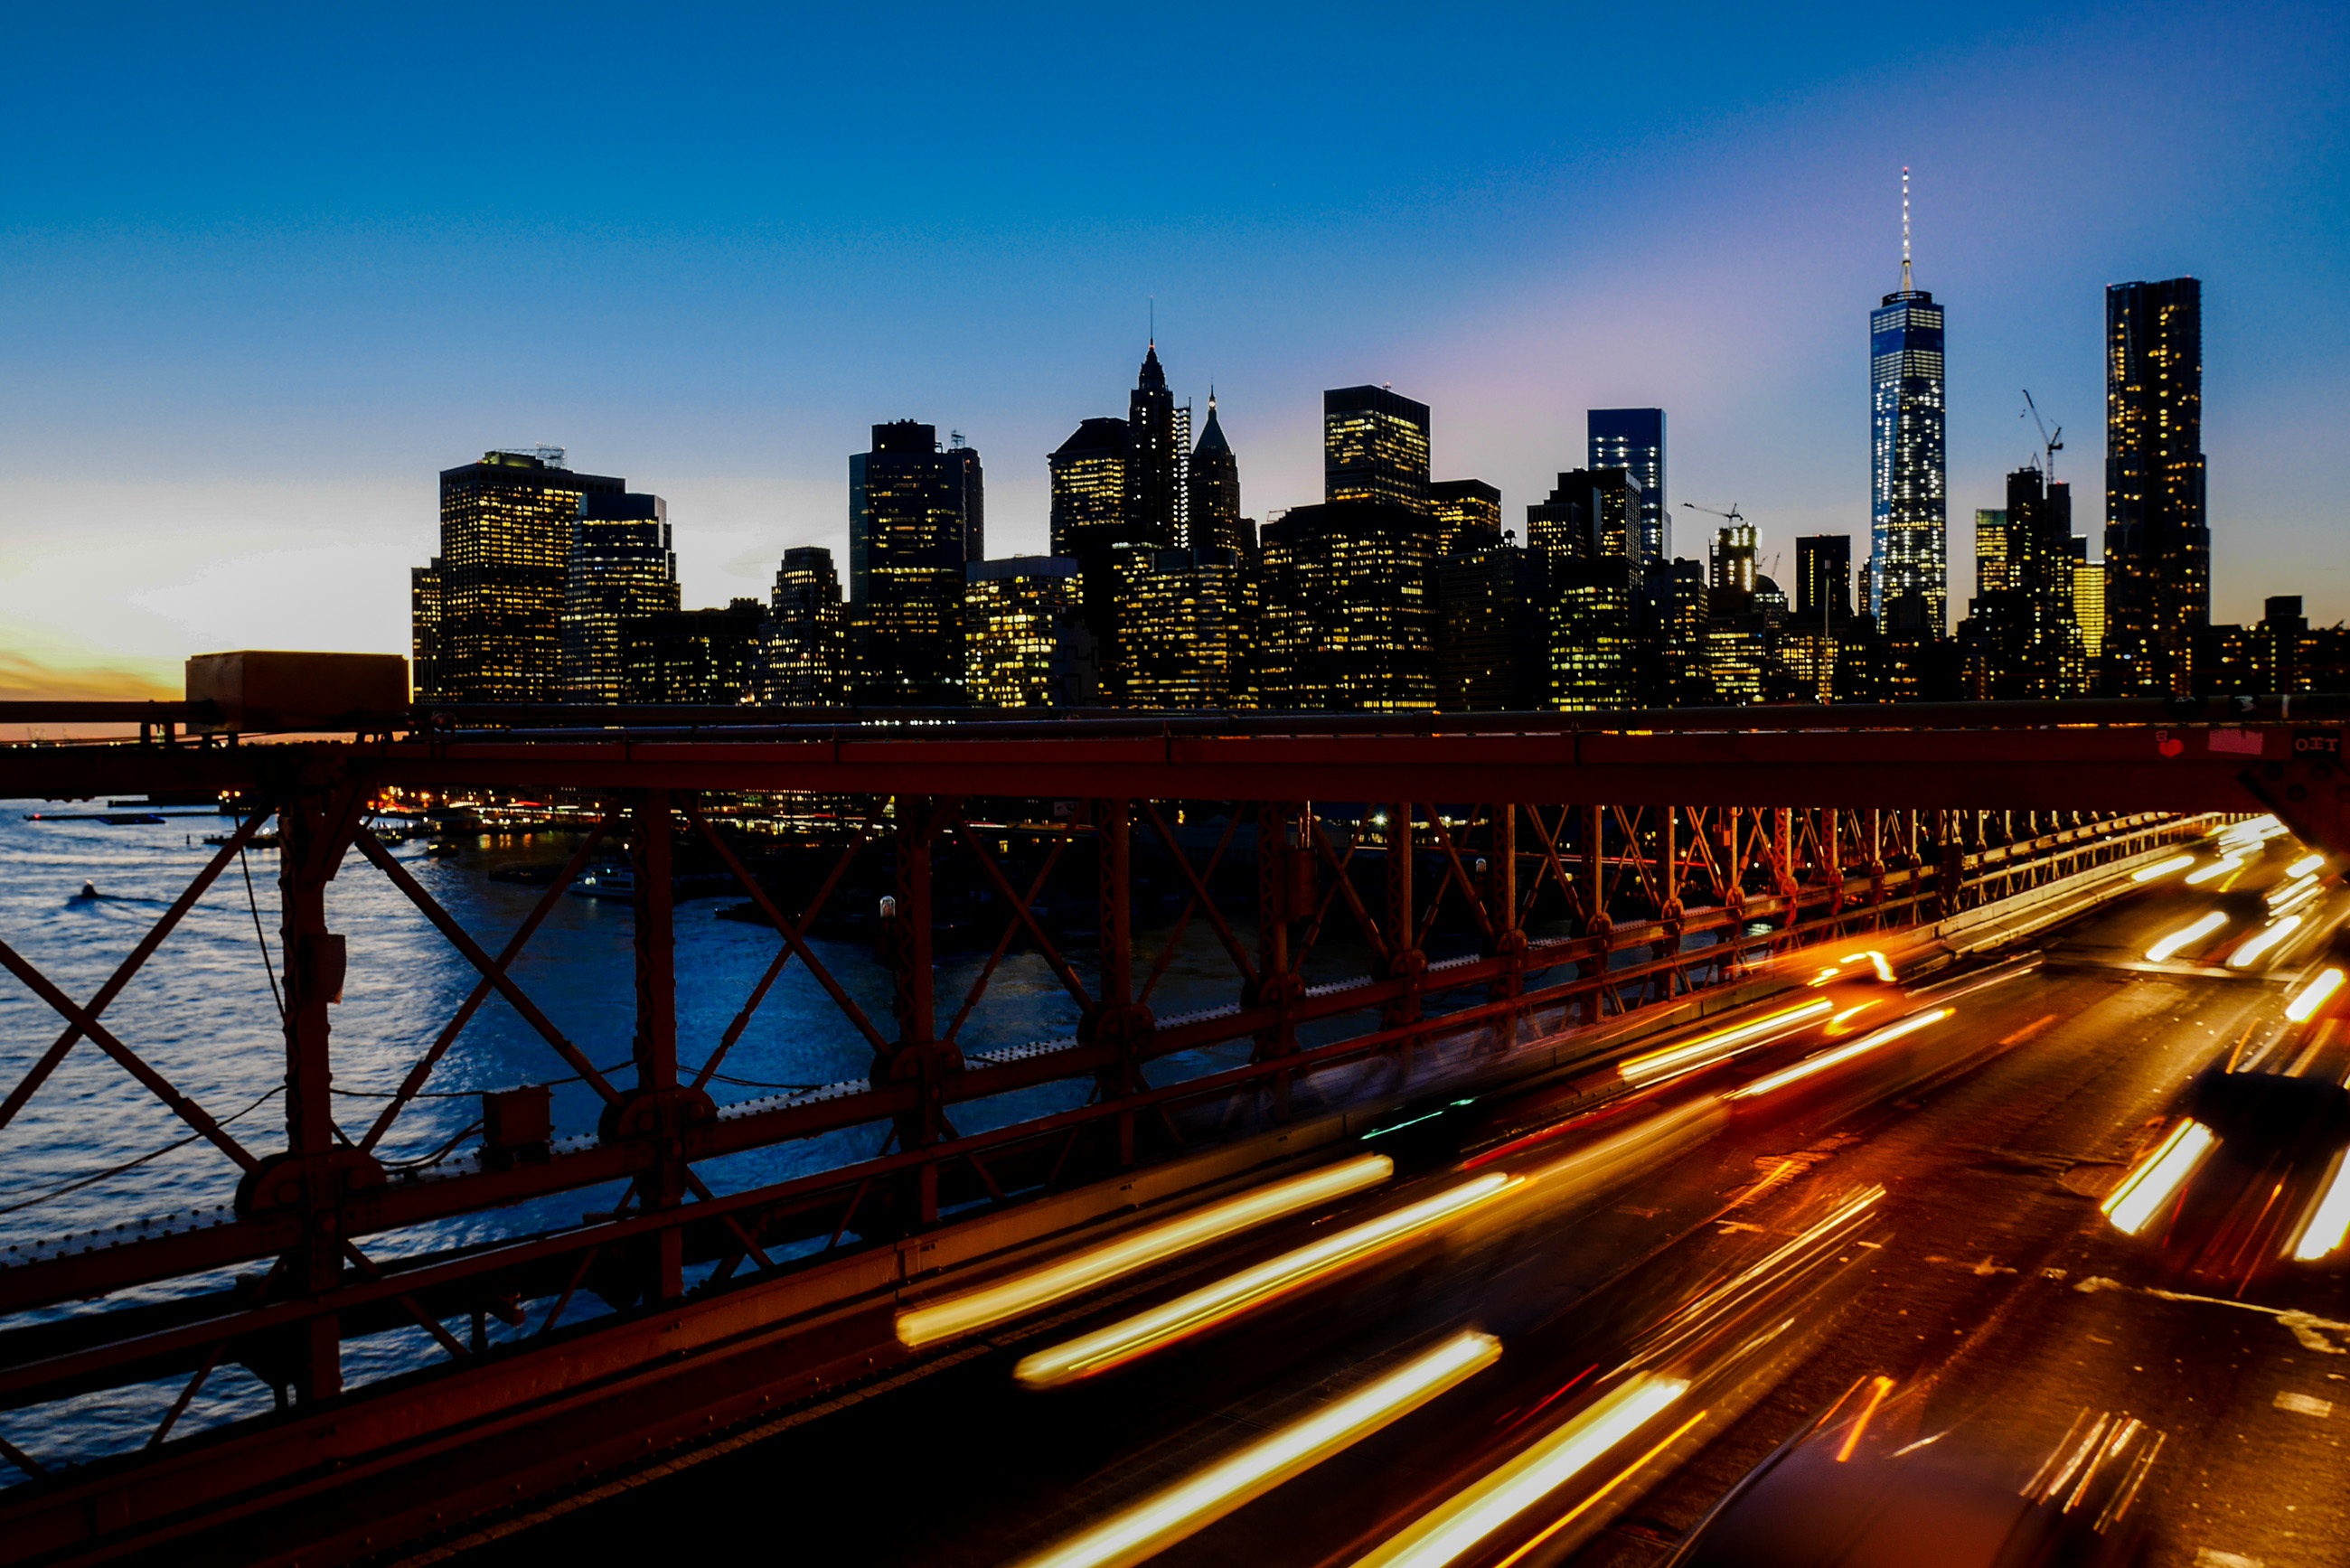
horizon, sunset, bridge, skyline, night, city, skyscraper, cityscape, downtown, dusk, evening, reflection, landmark, metropolis, urban area, human settlement, metropolitan area